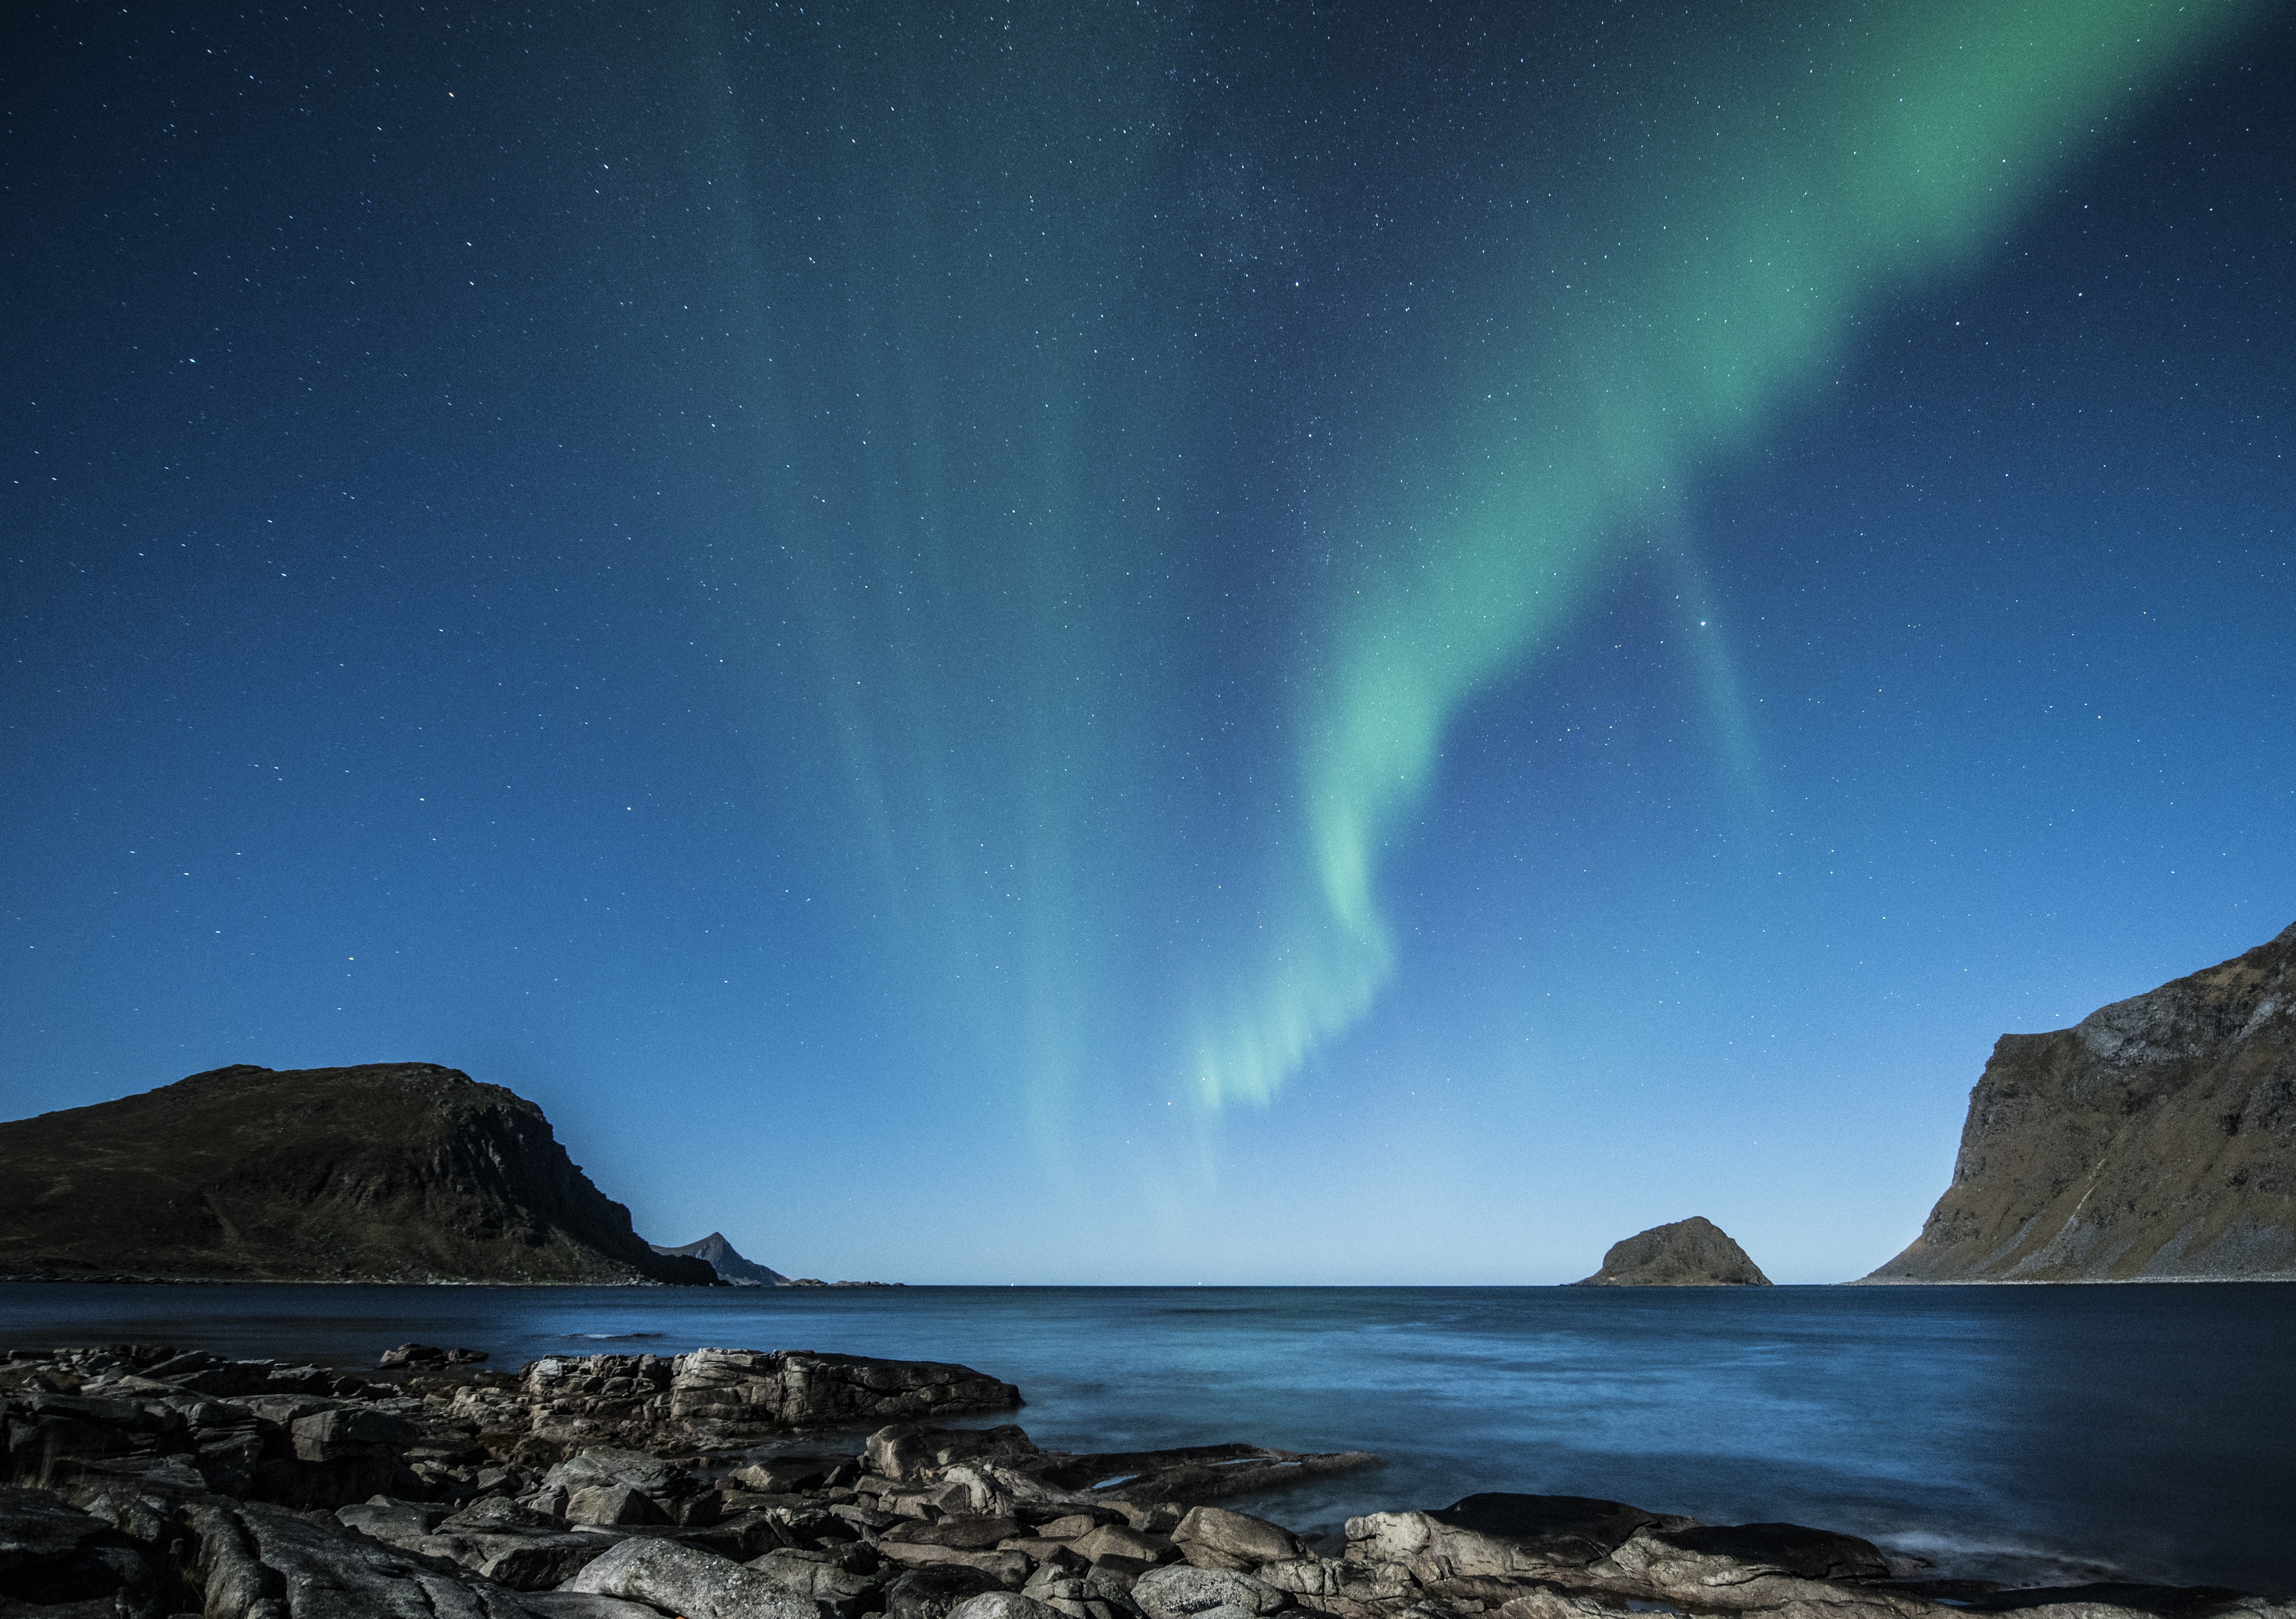
ocean, night, atmosphere, aurora, aurora borealis, costa, northern lights, norway, boreal, lofoten, auroras, midnight blue